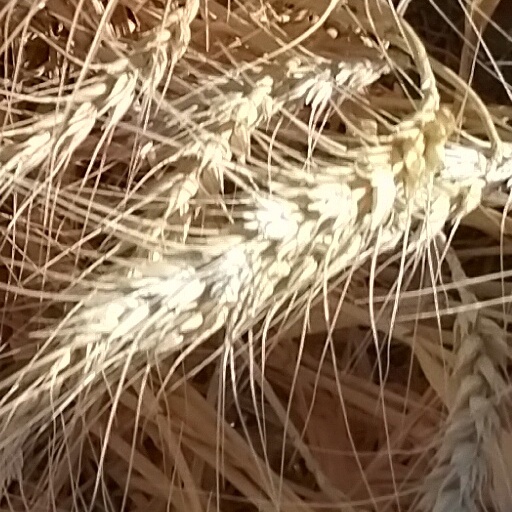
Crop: wheat